Miniature X-ray Solar Spectrometer CubeSat

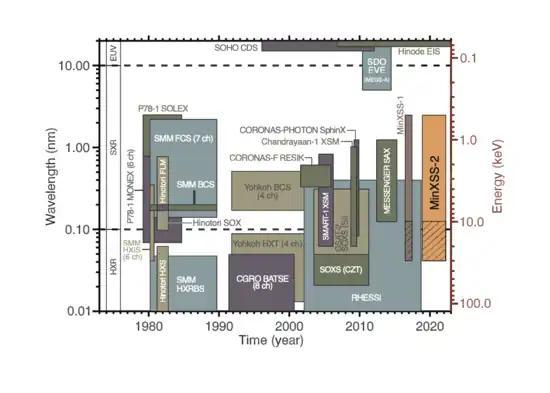

MinXSS is also the first flight of the Blue Canyon Technologies XACT attitude determination and control system (ADCS), one of the only commercially available 3-axis ADCSs for CubeSats. It is performing even better than its specification. This demonstrates that a critical technology for spacecraft has been successfully miniaturized and commercialized.